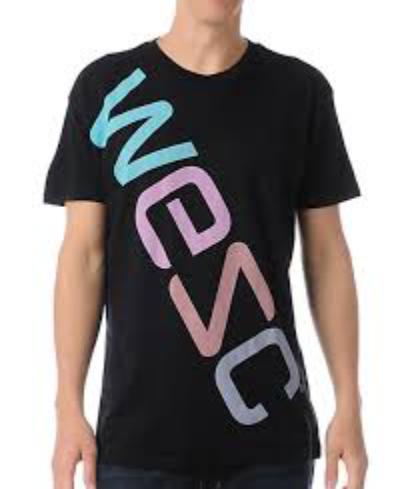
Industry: Clothes